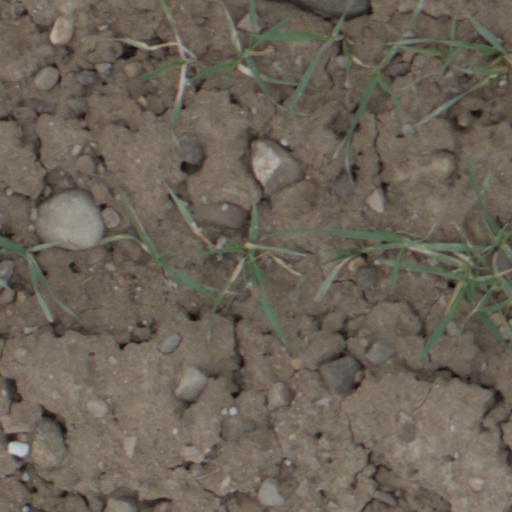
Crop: wheat